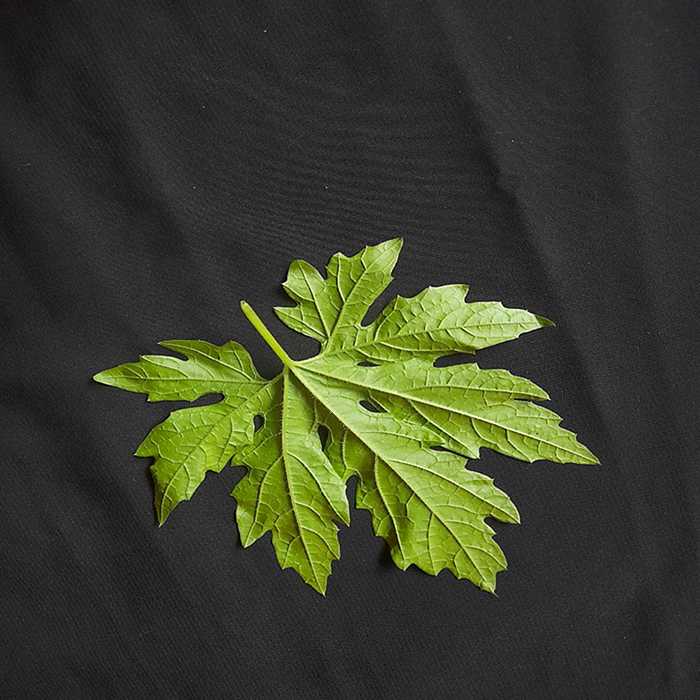
Plant: Bitter Gourd
Label: Fresh leaf